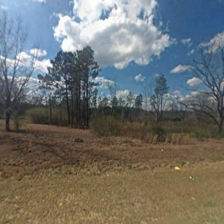
Label: streetView